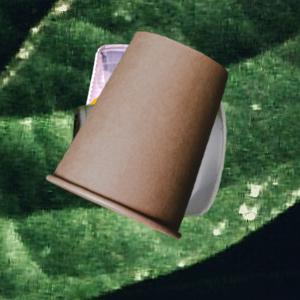
Label: cups